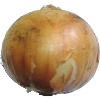
Label: Onion White 1